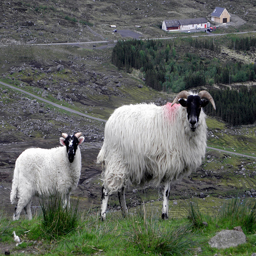
Two sheep grazing in a large rocky field.
Two rams in a field where there is green grass.
a large sheep and a small sheep  on a green grassy hill
Two white ram standing on the side of a hill.
A couple of long horn sheep standing on top of a field.